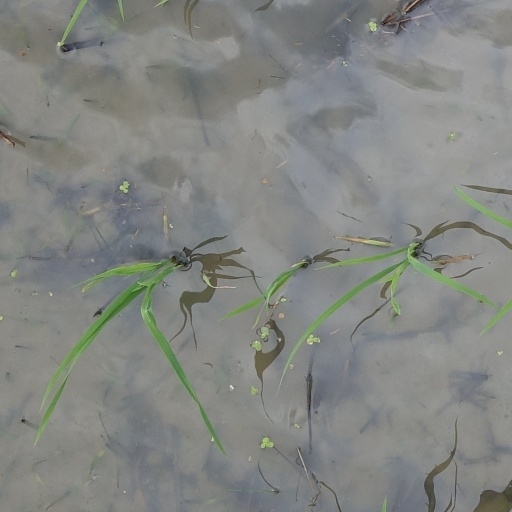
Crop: rice